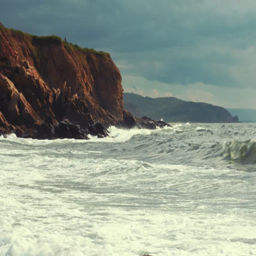
beautiful waves crash on the rocky coastline